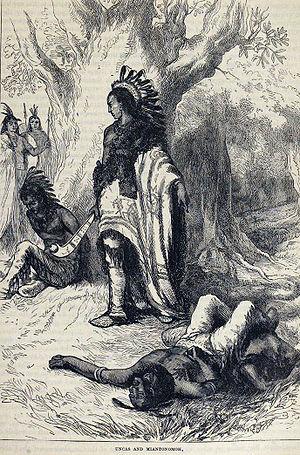
Miantonomoh, également orthographié Miantonomo, Miantonomah ou Miantonomi, est un sachem des Narragansetts, un peuple amérindien de Nouvelle-Angleterre.
Uncas est un sachem des Mohegans qui, grâce à l'alliance conclue avec les colons anglais de Nouvelle-Angleterre, a fait alors à l'époque de la nation Mohegan l'une des plus puissantes tribus amérindiennes de la région du Bas-Connecticut.